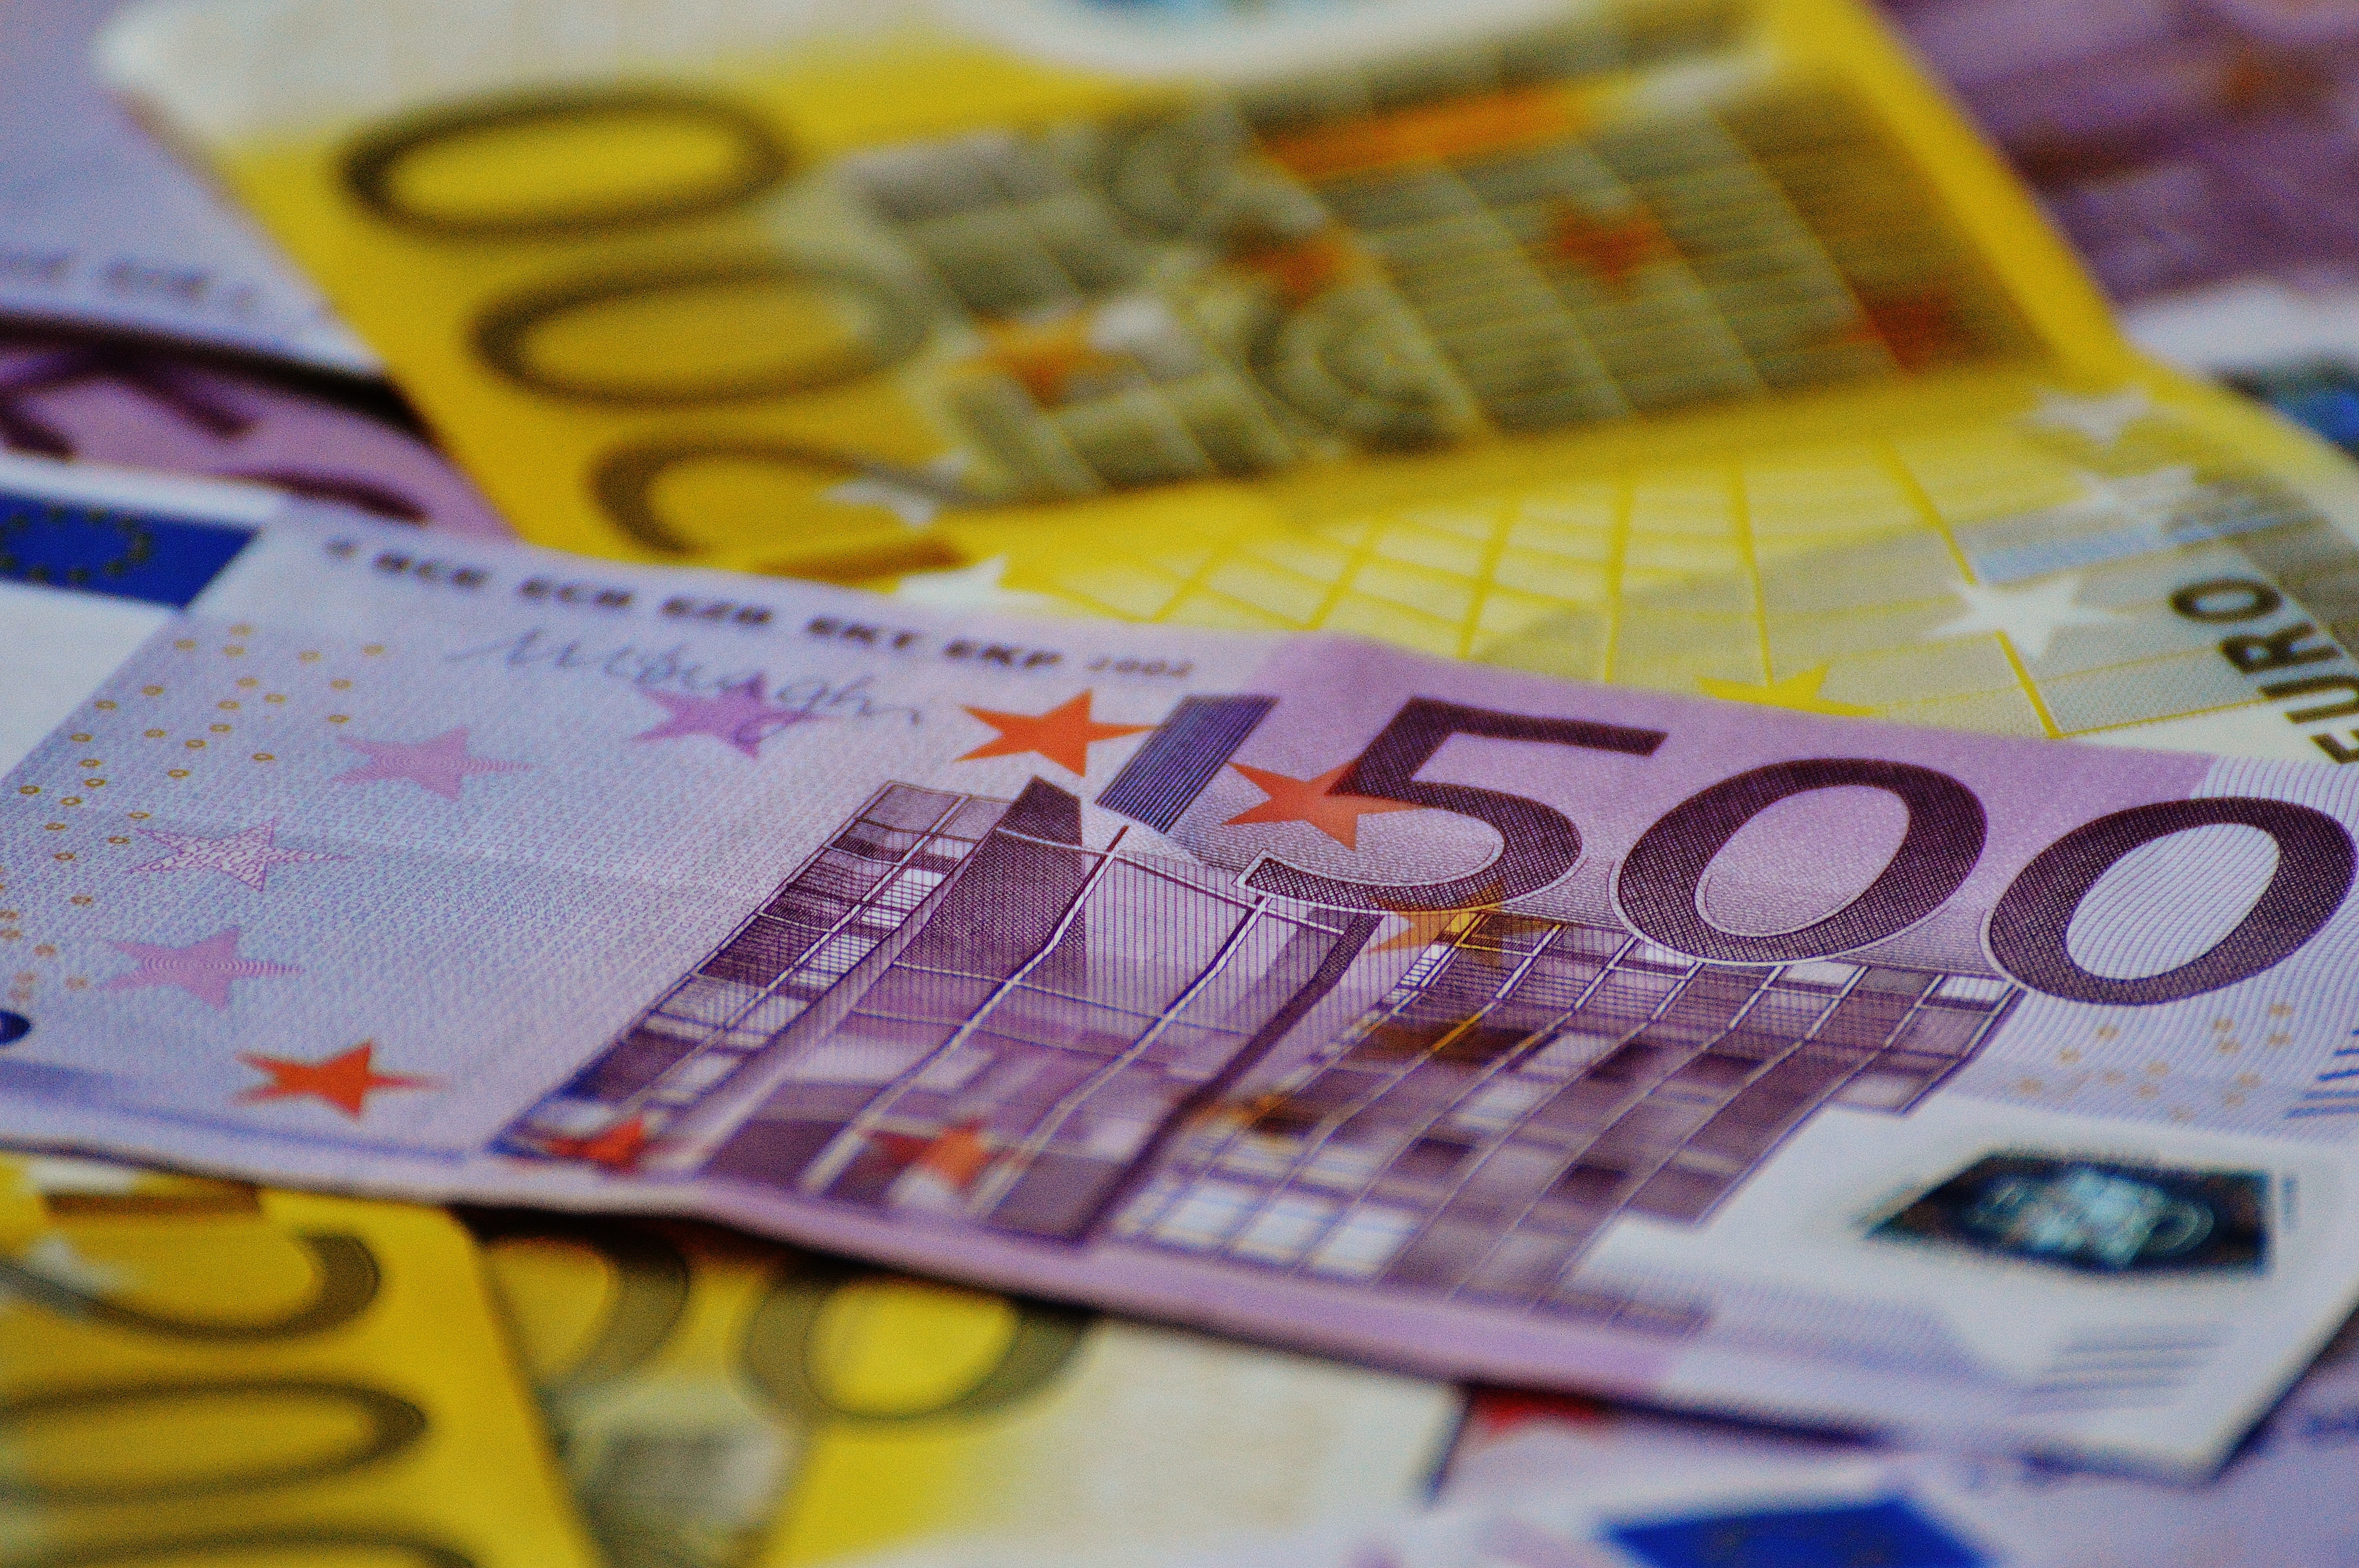
money, paper, cash, currency, euro, save, seem, many, finance, banknote, dollar bill, paper money, euro notes, euro bills, 500 euro, 200 euro